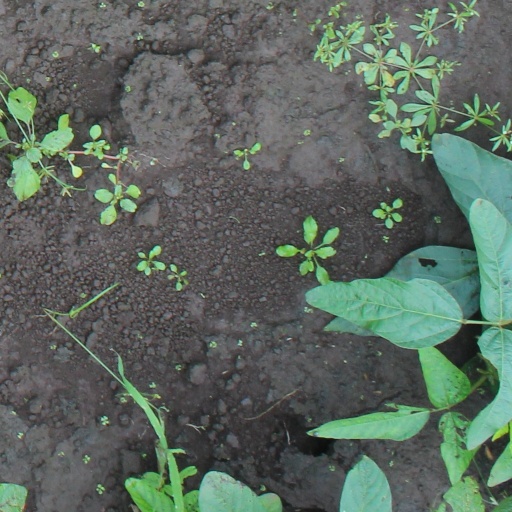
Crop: soybean